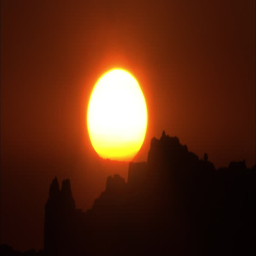
multiple shots of a large yellow sun setting in the desert